Dolmen (video game)

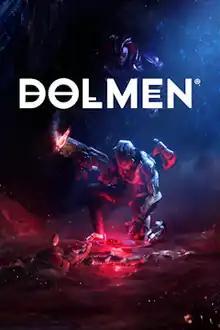

Dolmen is an action role-playing video game developed by Massive Work Studio. Prime Matter published it for PlayStation 4 and 5, Xbox One and Series X/S, and Windows in May 2022. It is a science fiction-themed Soulslike set on an alien planet.